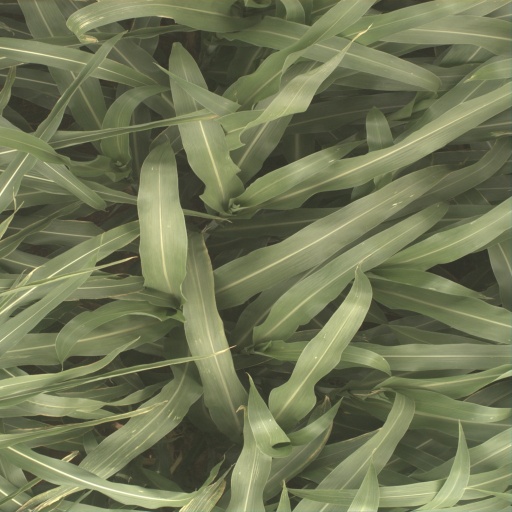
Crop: sorghum